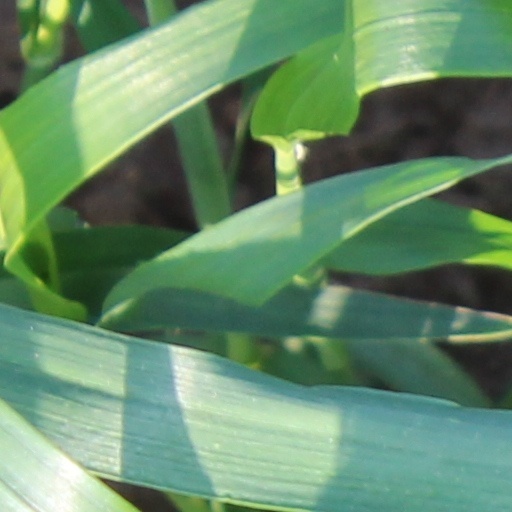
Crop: wheat